Urban renewal

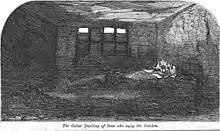
"A Cellar dwelling in Nichol Street", illustration for "More Revelations of Bethnal Green", published in "The Builder", vol. XXI, no. 1082 (31 October 1863)

In Taipei, Taiwan, Xinyi Special District is a known example of an urban renewal project. Its historical development began in 1976, when the Taipei Municipal Government accepted the proposal to redevelop the area east of the Sun Yat-Sen Memorial Hall. The goal of this redevelopment was to set up a secondary commercial center away from the more crowded old city center (Taipei Station, Ximending area). The redevelopment hoped to increase the prosperity of the eastern district and the convenience of urban life for existing residents. The center's purpose was to expand business investment in the area and attract international financial services and technology firms. It also planned for residential development by building a completely new community. The Xinyi Project Area is the only commercial development area in Taipei with a wholly planned street and urban design. In addition to attracting corporations, it also features large retail spaces, department stores, and shopping malls. Xinyi Special District is now the prime central business district of Taipei.